Francisco Bográn

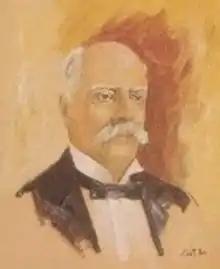
Francisco Bográn Barahona

Francisco Bográn Barahona (1852 – 7 December 1926) was acting President of Honduras from 5 October 1919 to 1 February 1920. He was the brother of previous president Luis Bográn. He was the President of National Congress of Honduras from 1919 to 1920.